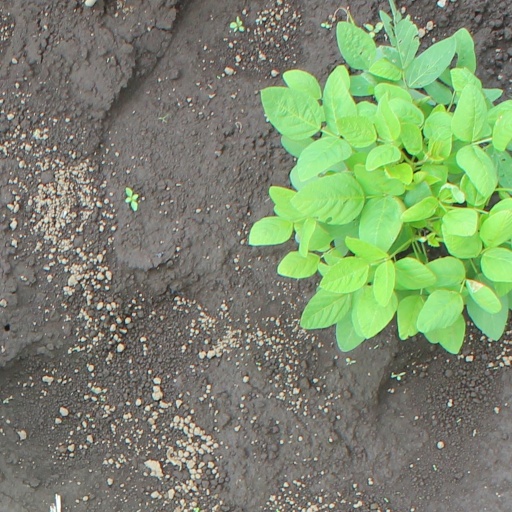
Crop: soybean